Ananda Ranga Pillai

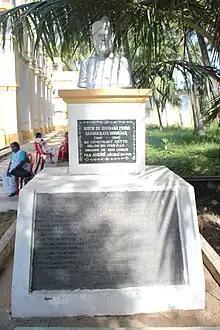
Bust of Kanakaraya Mudali at the church he built

Pierre Christophe Le Noir who succeeded La Prévostière had great regard for Tiruvengada Pillai and his family. Hence on Tiruvengada Pillai's death in 1726, he gave employment to his son Ananda Ranga Pillai in the French East India Company and made him the chief of the Indian employees at the company's factory at Porto Novo. Soon, Ananda Ranga proved his worth. Large quantities of blue cloth were manufactured at Porto Novo. This was made possible mainly due to the efforts of Ananda Ranga Pillai who also established trading posts at Lalapettai and Arcot for trading Indian merchandise for European manufactures.